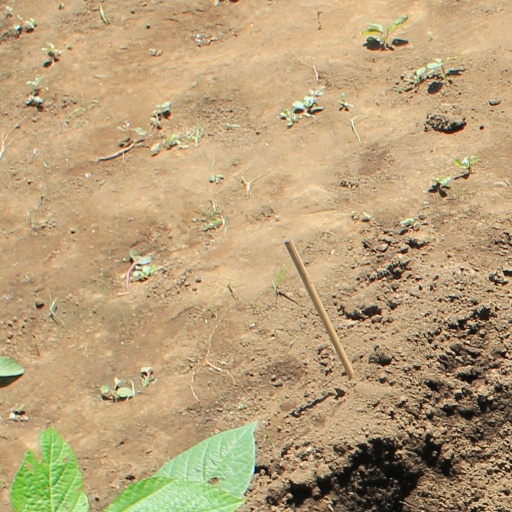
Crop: soybean